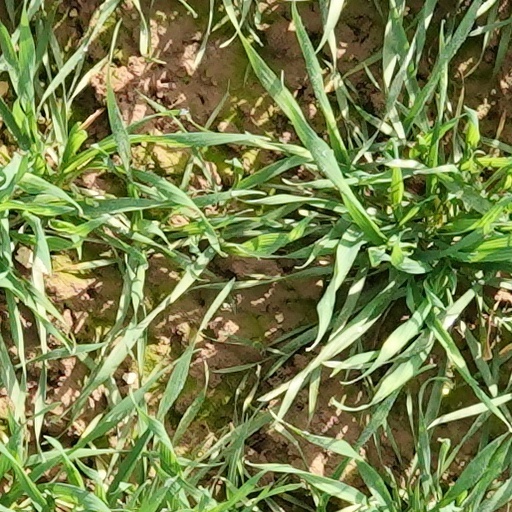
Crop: wheat